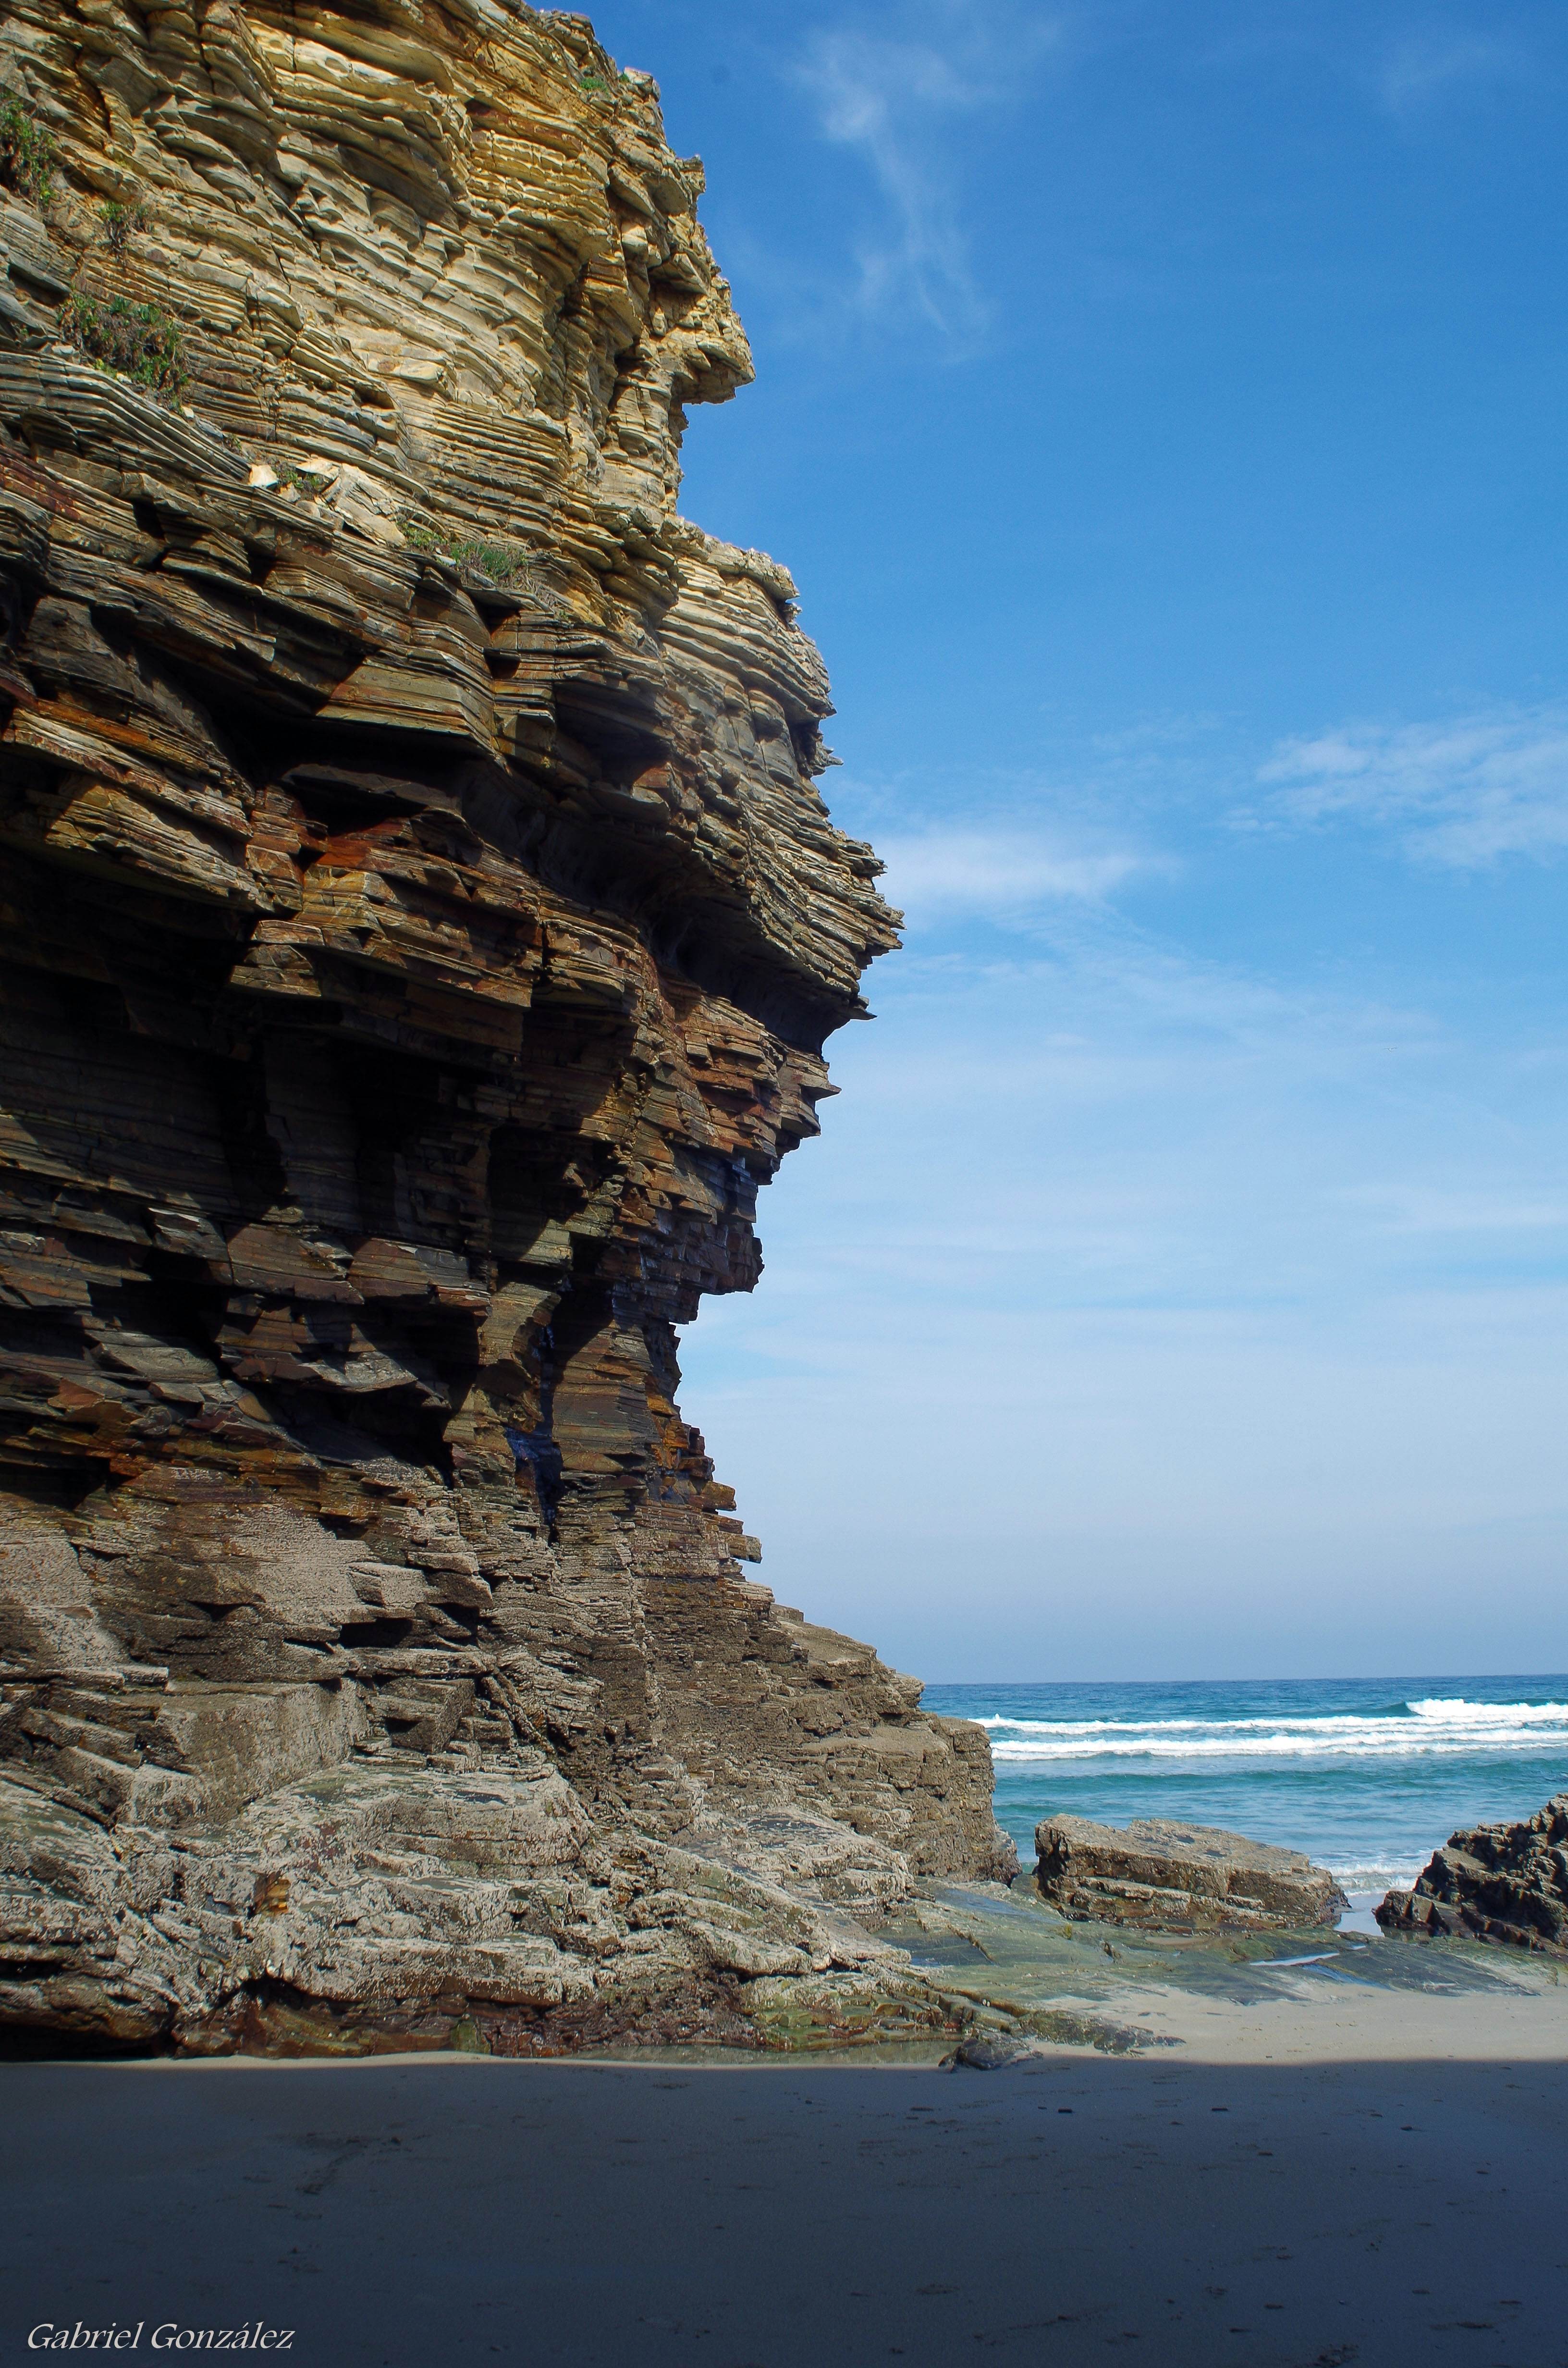
beach, landscape, sea, coast, sand, rock, ocean, shore, vacation, formation, cliff, bay, terrain, material, body of water, geology, galicia, lugo, paisajes, foz, espana, cape, ggl1, gaby1, pentaxk30, tamron28200, ribadeo, fozgaliciaespa a, playadelascatedrales